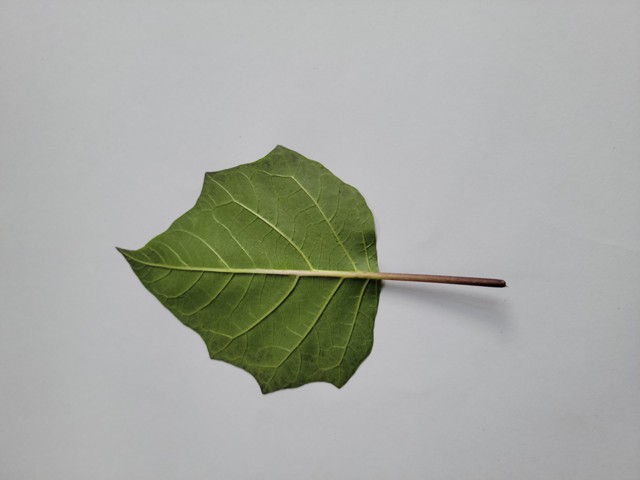
Plant: kalodhutura